Corazon Aquino

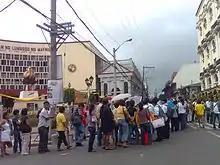
Queue for Aquino's wake in front of the Pamantasan ng Lungsod ng Maynila campus, which had opened its facilities for the mourners. The cross topping the dome of Manila Cathedral is visible in the upper right of the photo.

During Aquino's retirement and stay as a private citizen, she remained active in the Philippine political scene. Aquino would voice her dissent to government actions and policies that she deemed threats to the democratic foundations of the country.